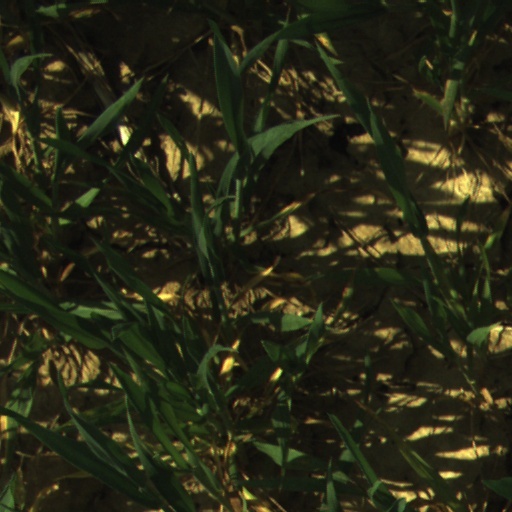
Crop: wheat